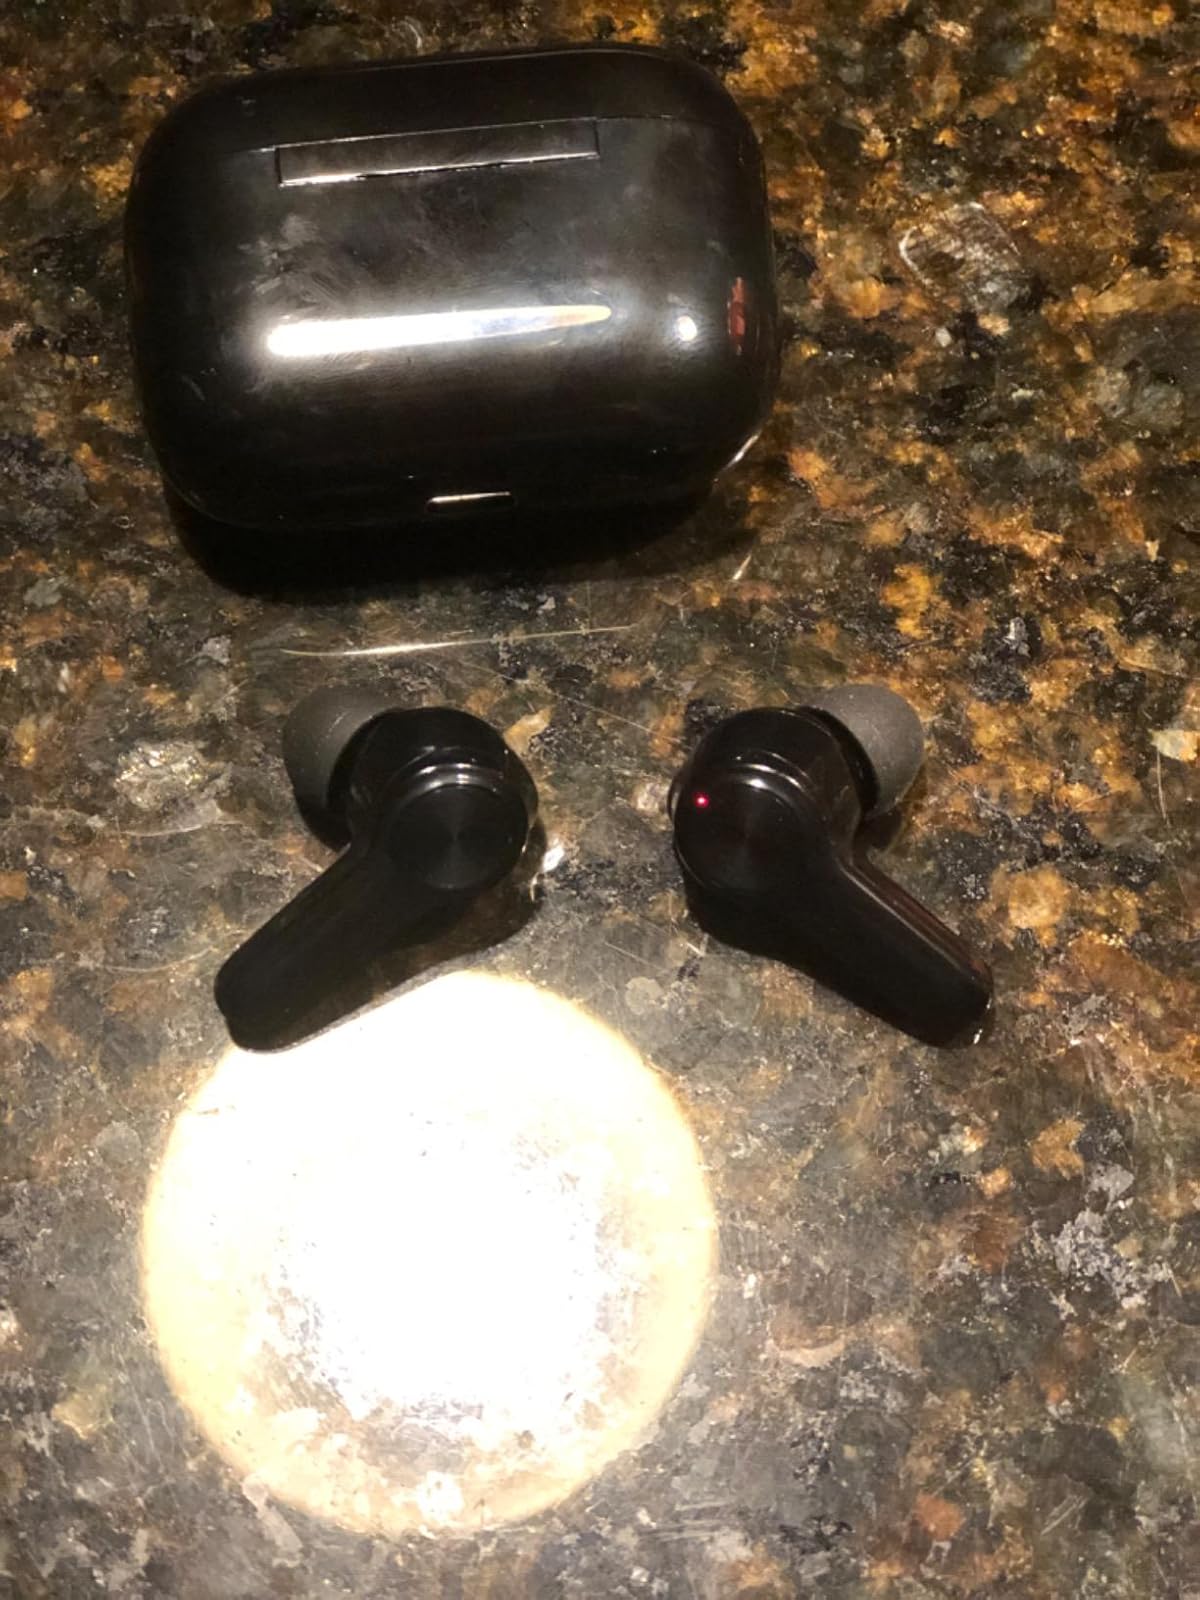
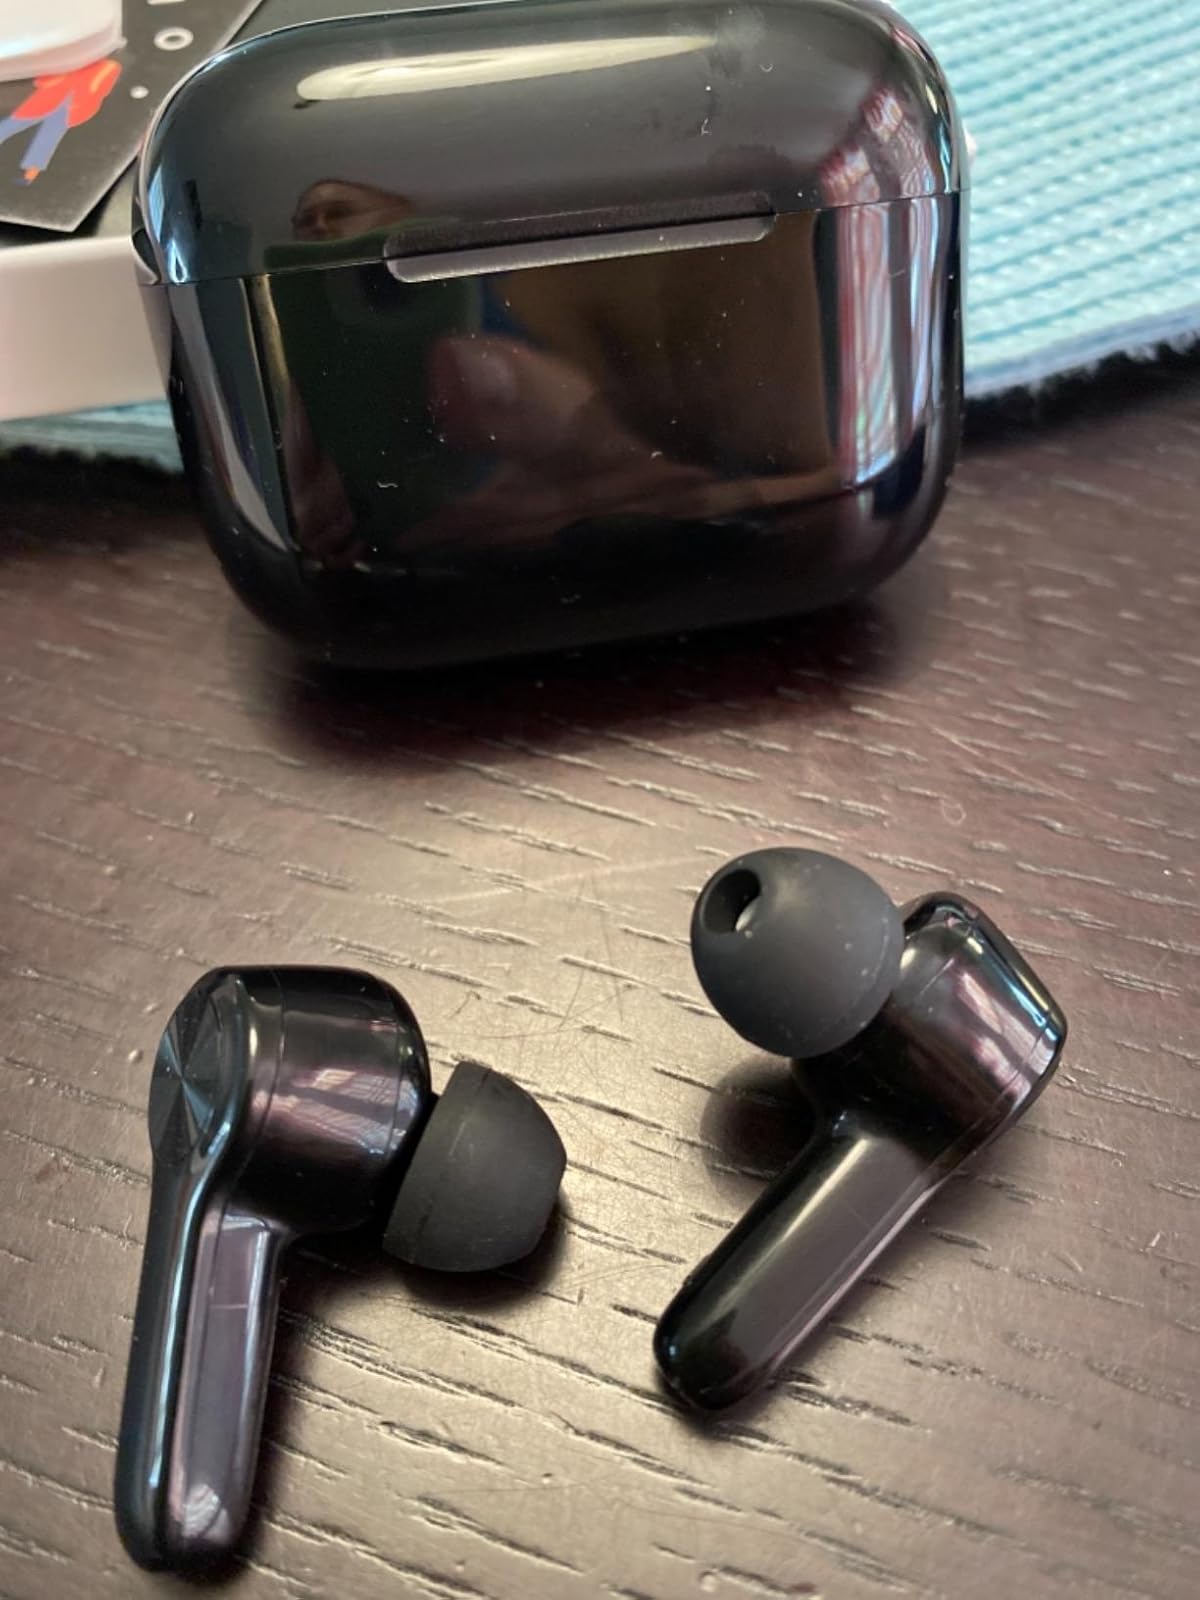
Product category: earbuds
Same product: yes